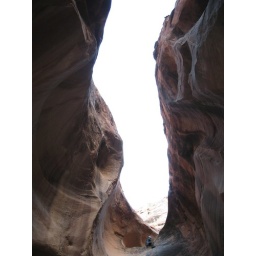
Narrow band of sky over the huge pothole we're sitting in